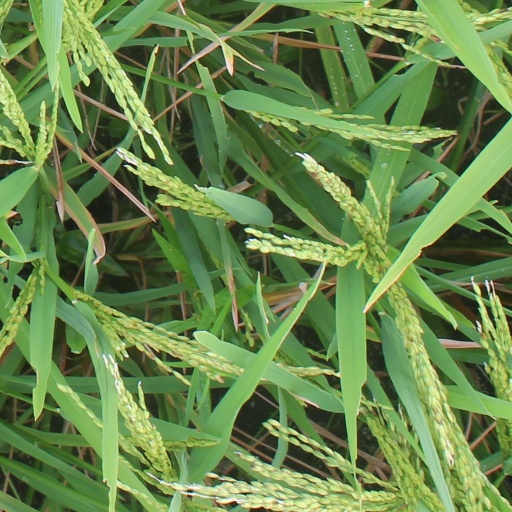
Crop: rice